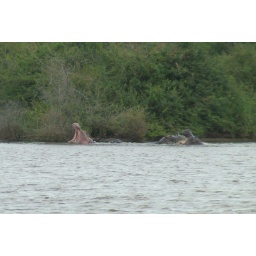
These boys were fighting in the water with a lot of noise and a lot of splash near Lower Sabie